Maiden Spring

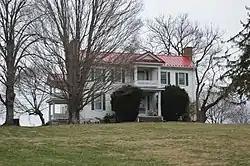
Front of the farmhouse

Maiden Spring is a historic home and farm complex and national historic district located at Pounding Mill, Tazewell County, Virginia. The district encompasses eight contributing buildings, two contributing sites, and one contributing structure. The main house consists of a large two-story, five-bay, frame, central-passage-plan dwelling with an earlier frame dwelling (c. 1772), incorporated as an ell. Also on the property are the contributing meat house, slave house, summer kitchen, horse barn, the stock barn, the hen house, the granary / corn crib, the source of Maiden Spring, the cemetery, and the schoolhouse. It was the home of 19th-century congressman, magistrate and judge Rees Bowen (1809–1879) and his son, Henry (1841-1915), also a congressman. During the American Civil War, Confederate Army troops camped on the Maiden Spring Farm.